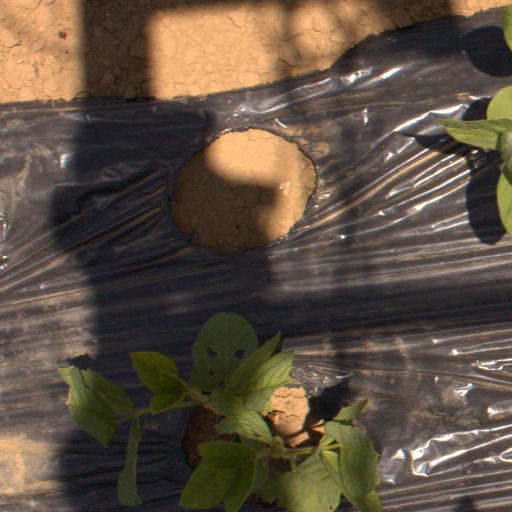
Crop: Jerusalem artichoke